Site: brandenburg
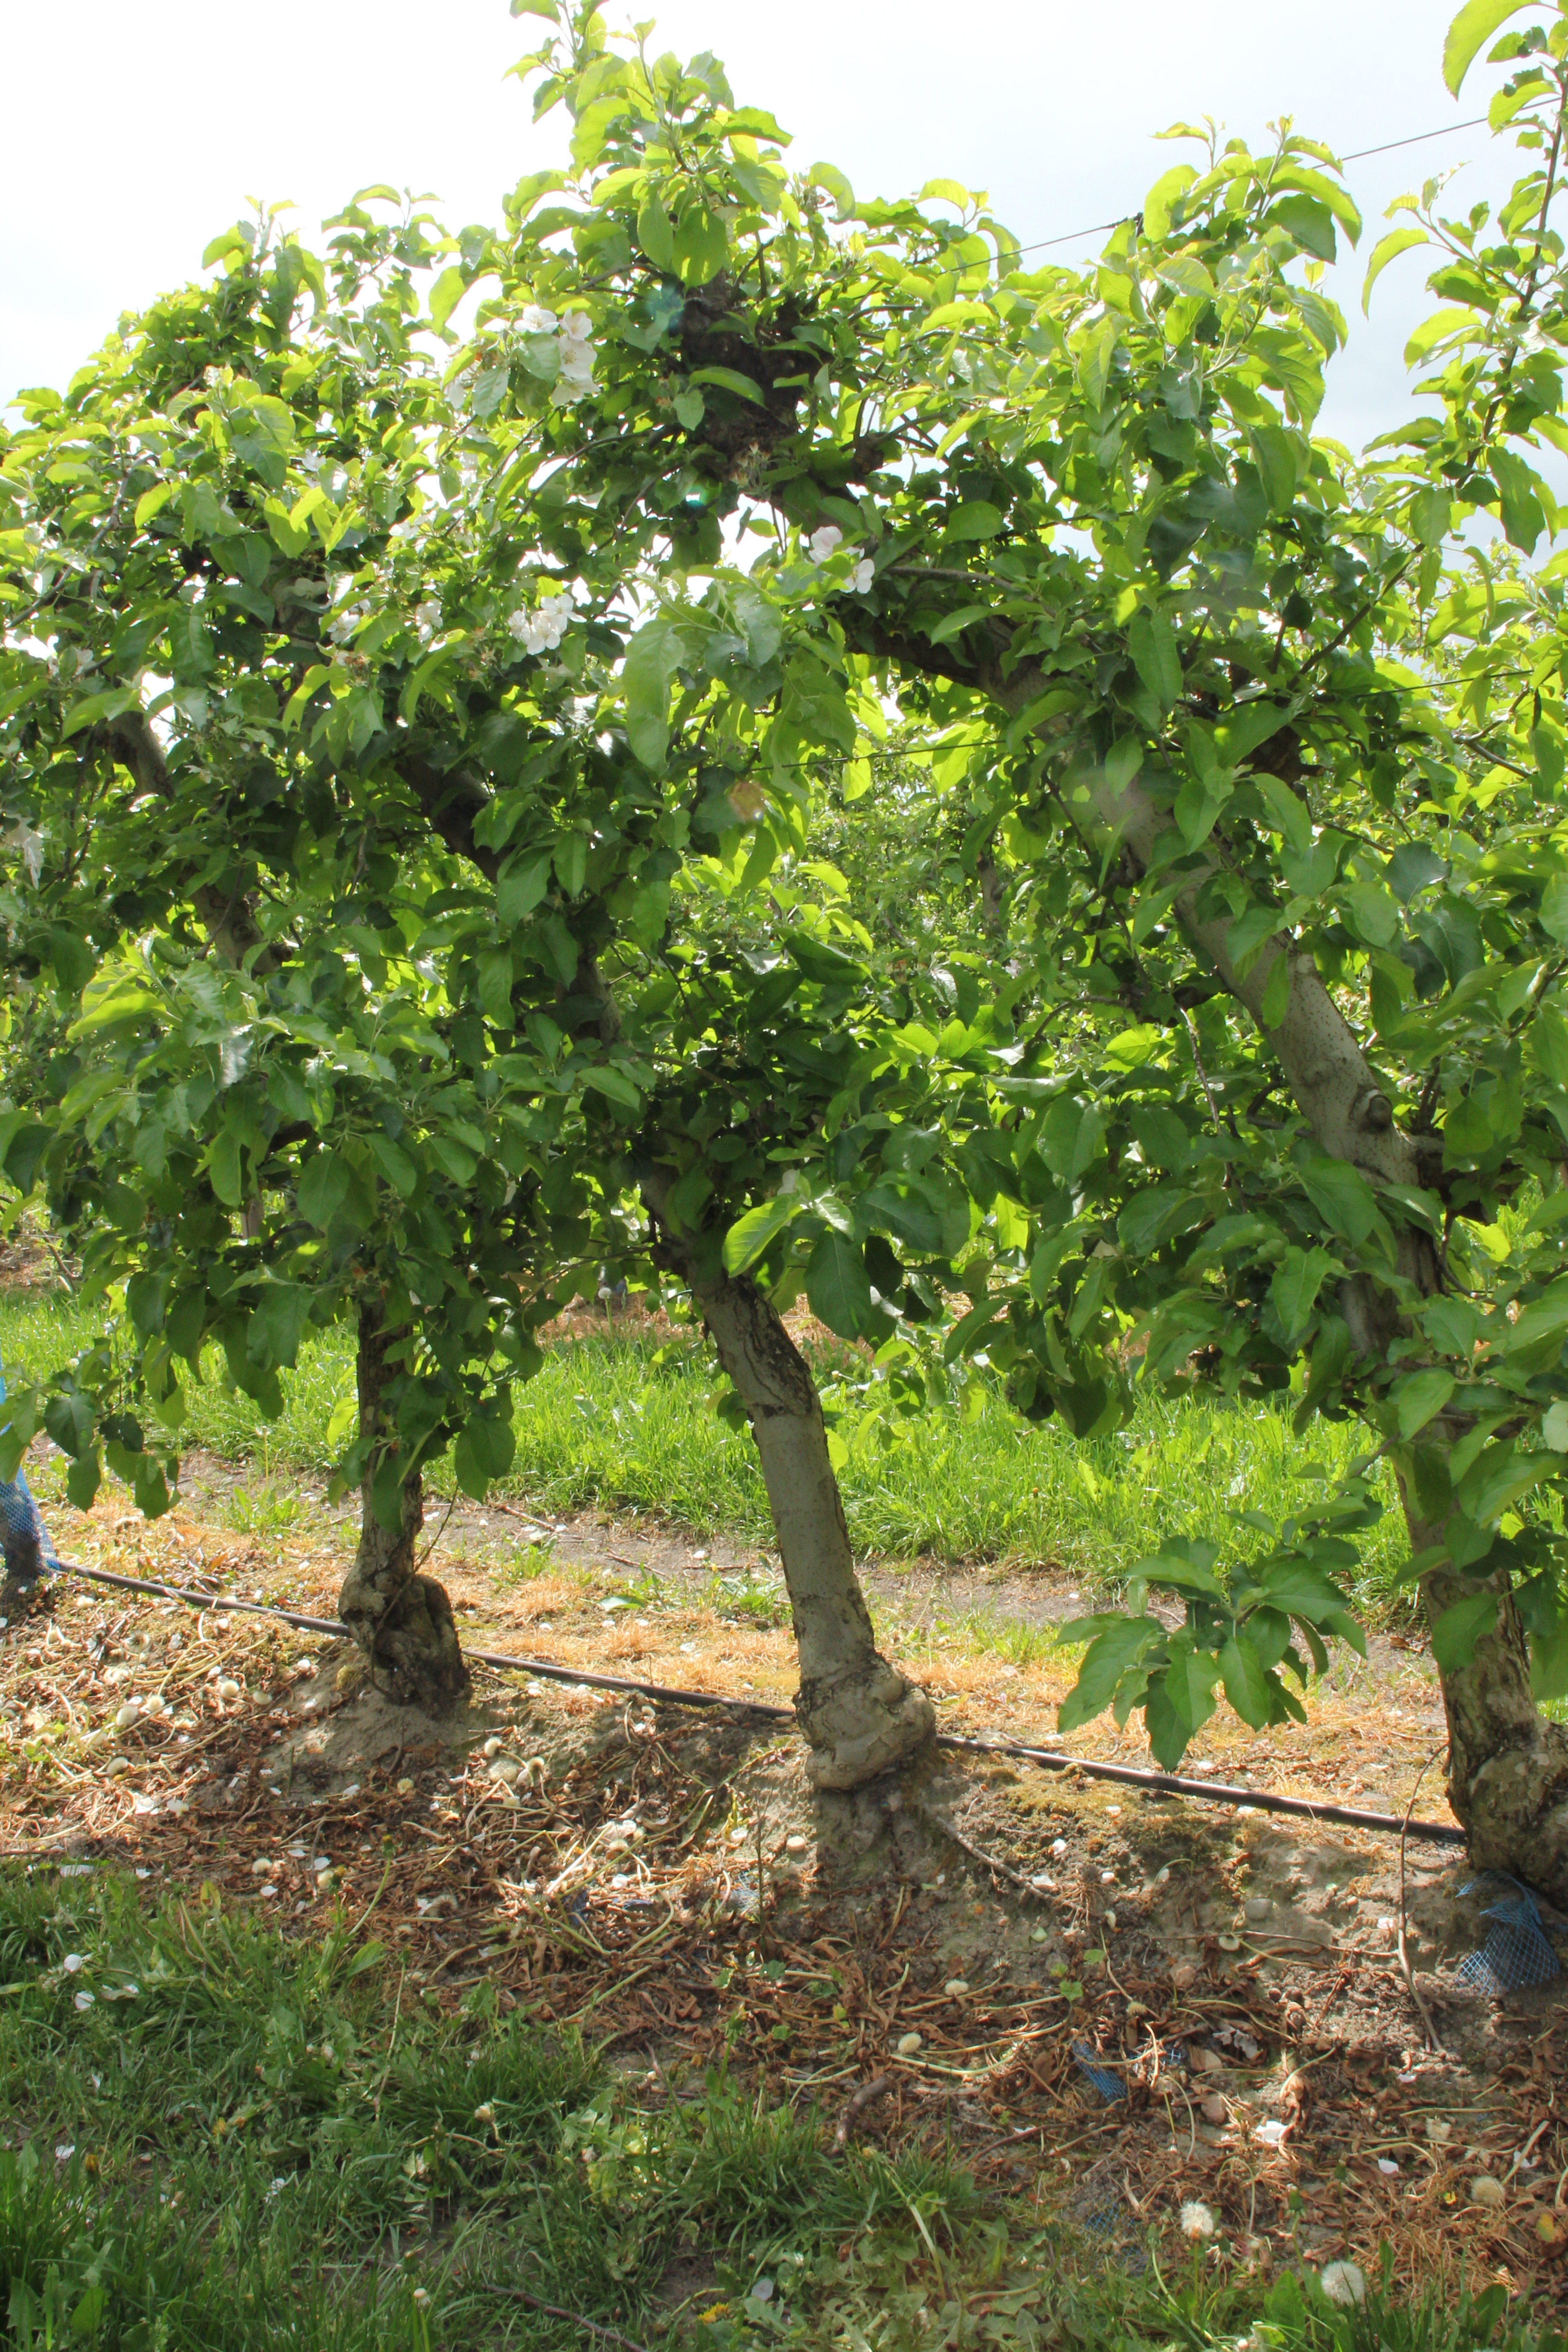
Growth stage (BBCH 67): Flowering